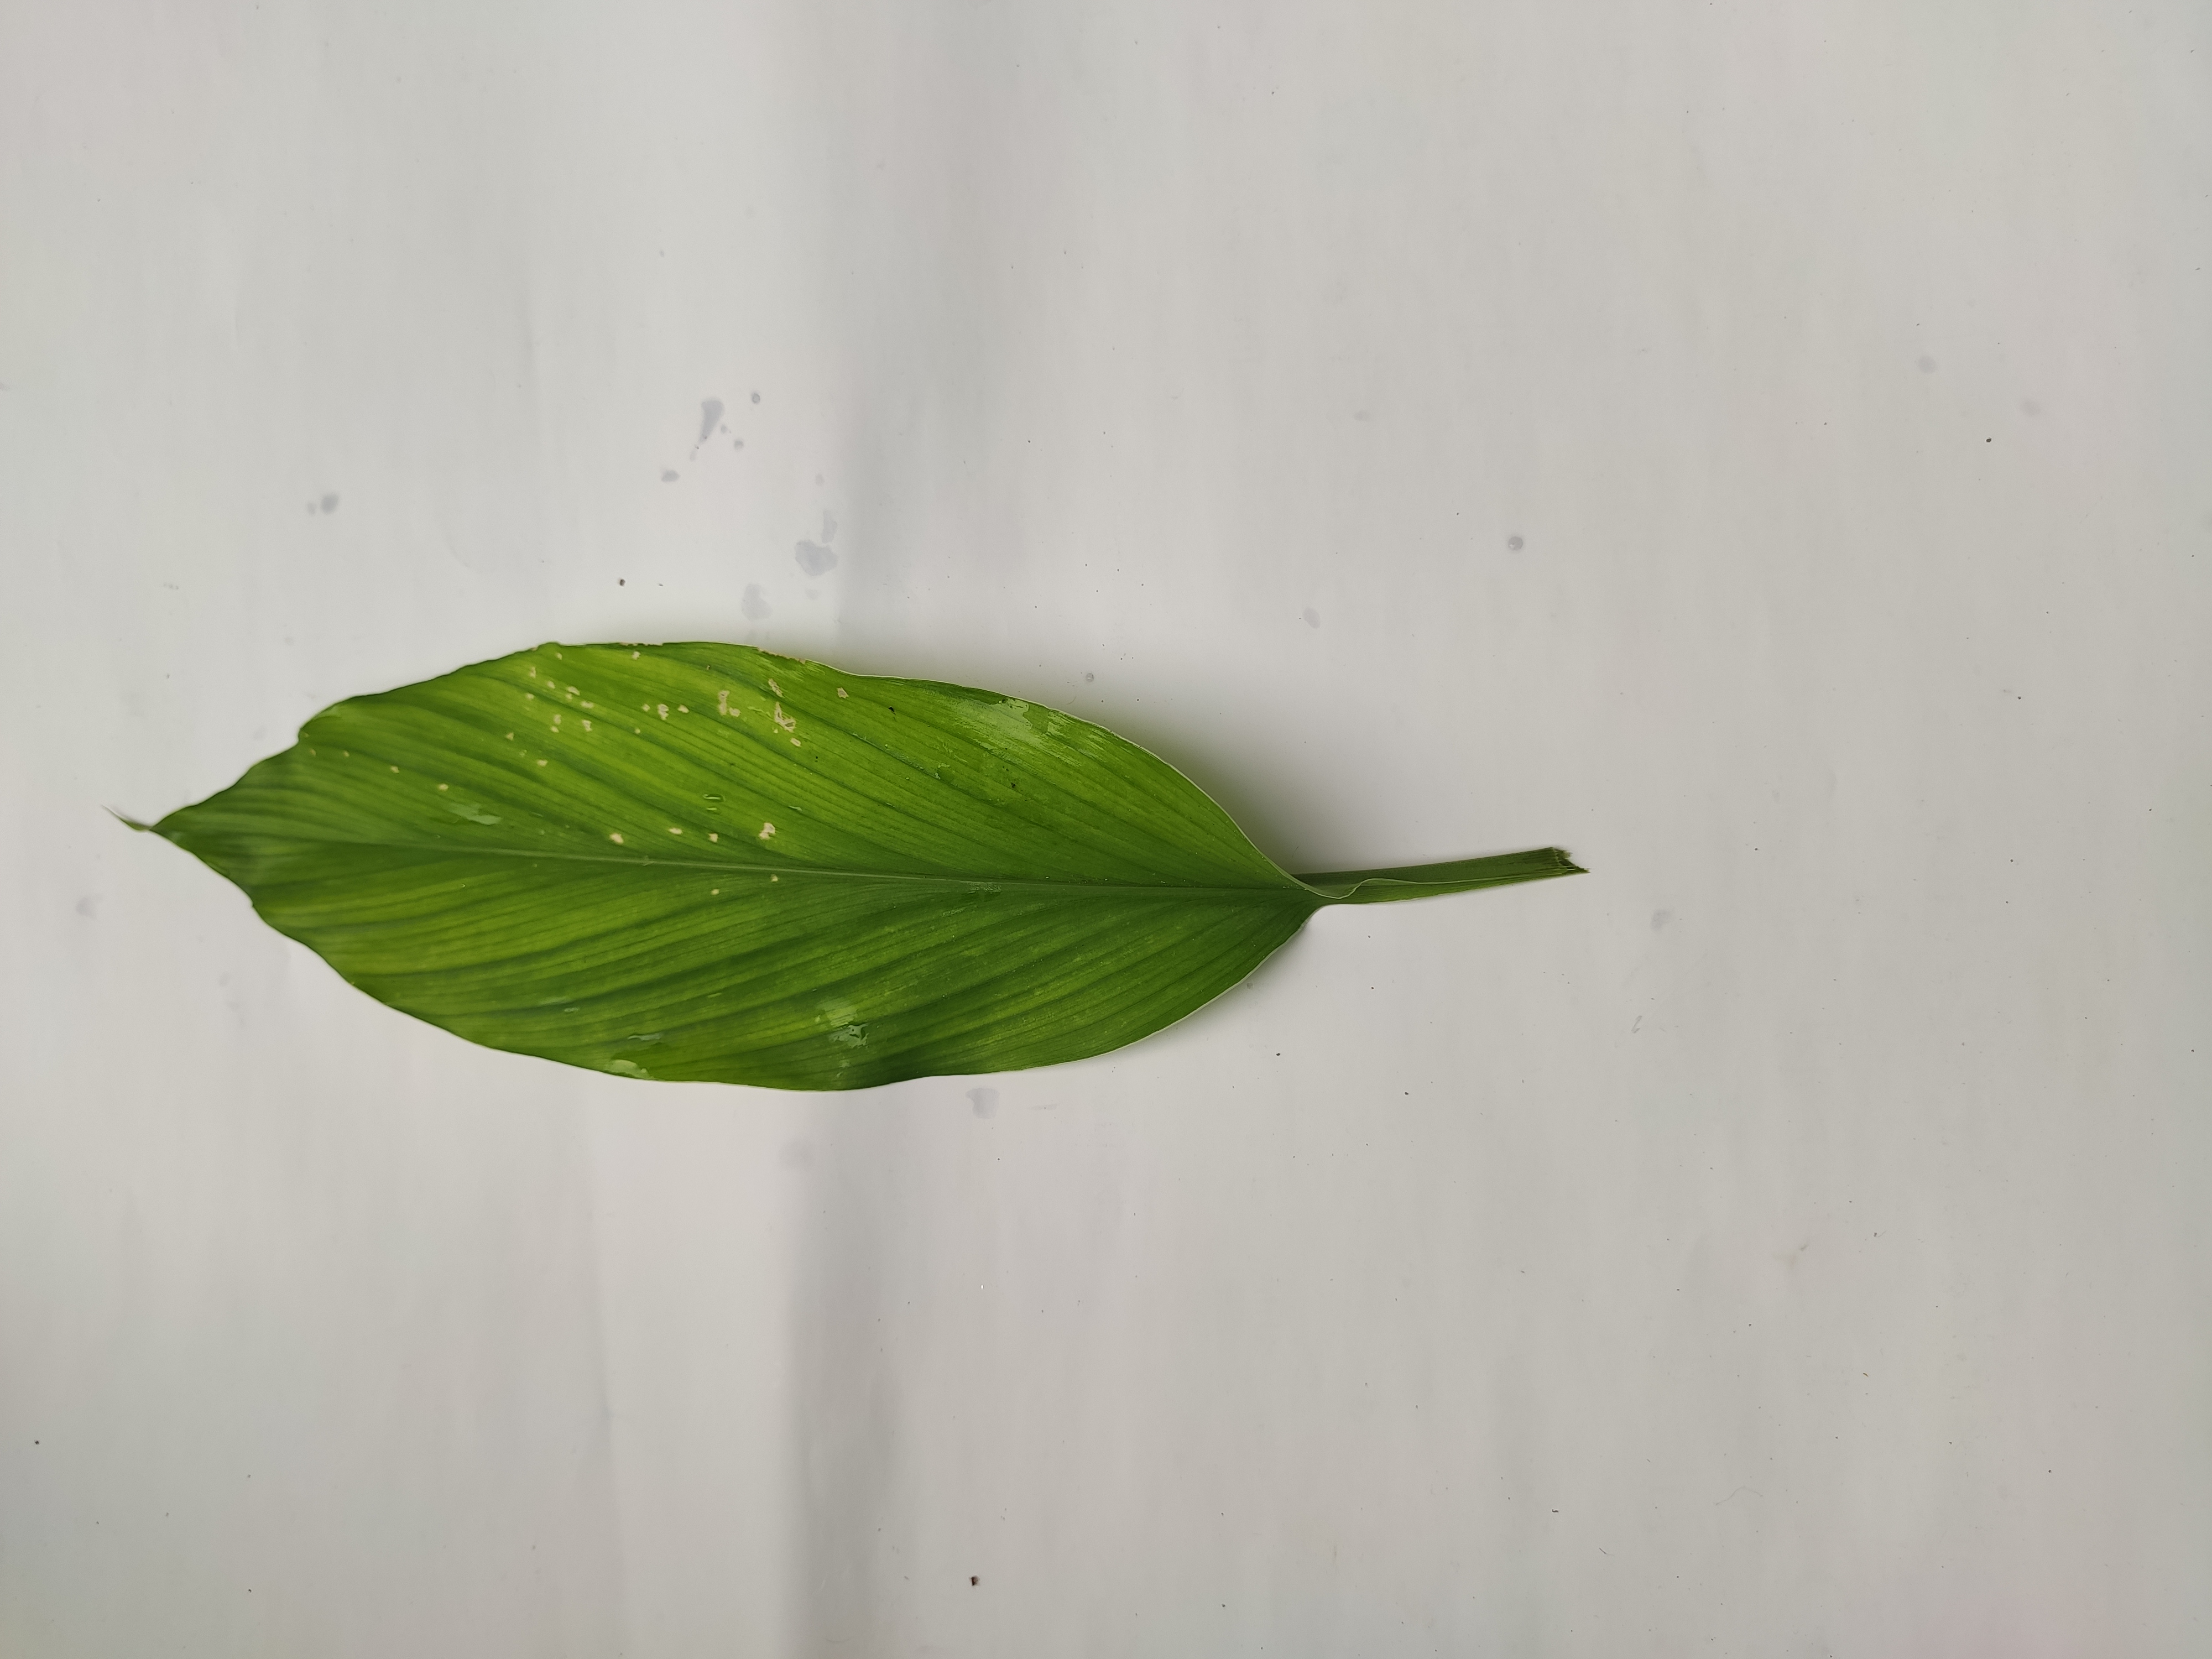
Label: Aphids_Disease